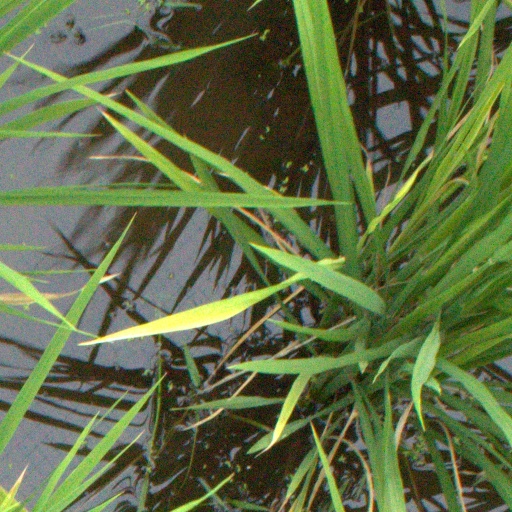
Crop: rice